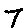
Label: 7